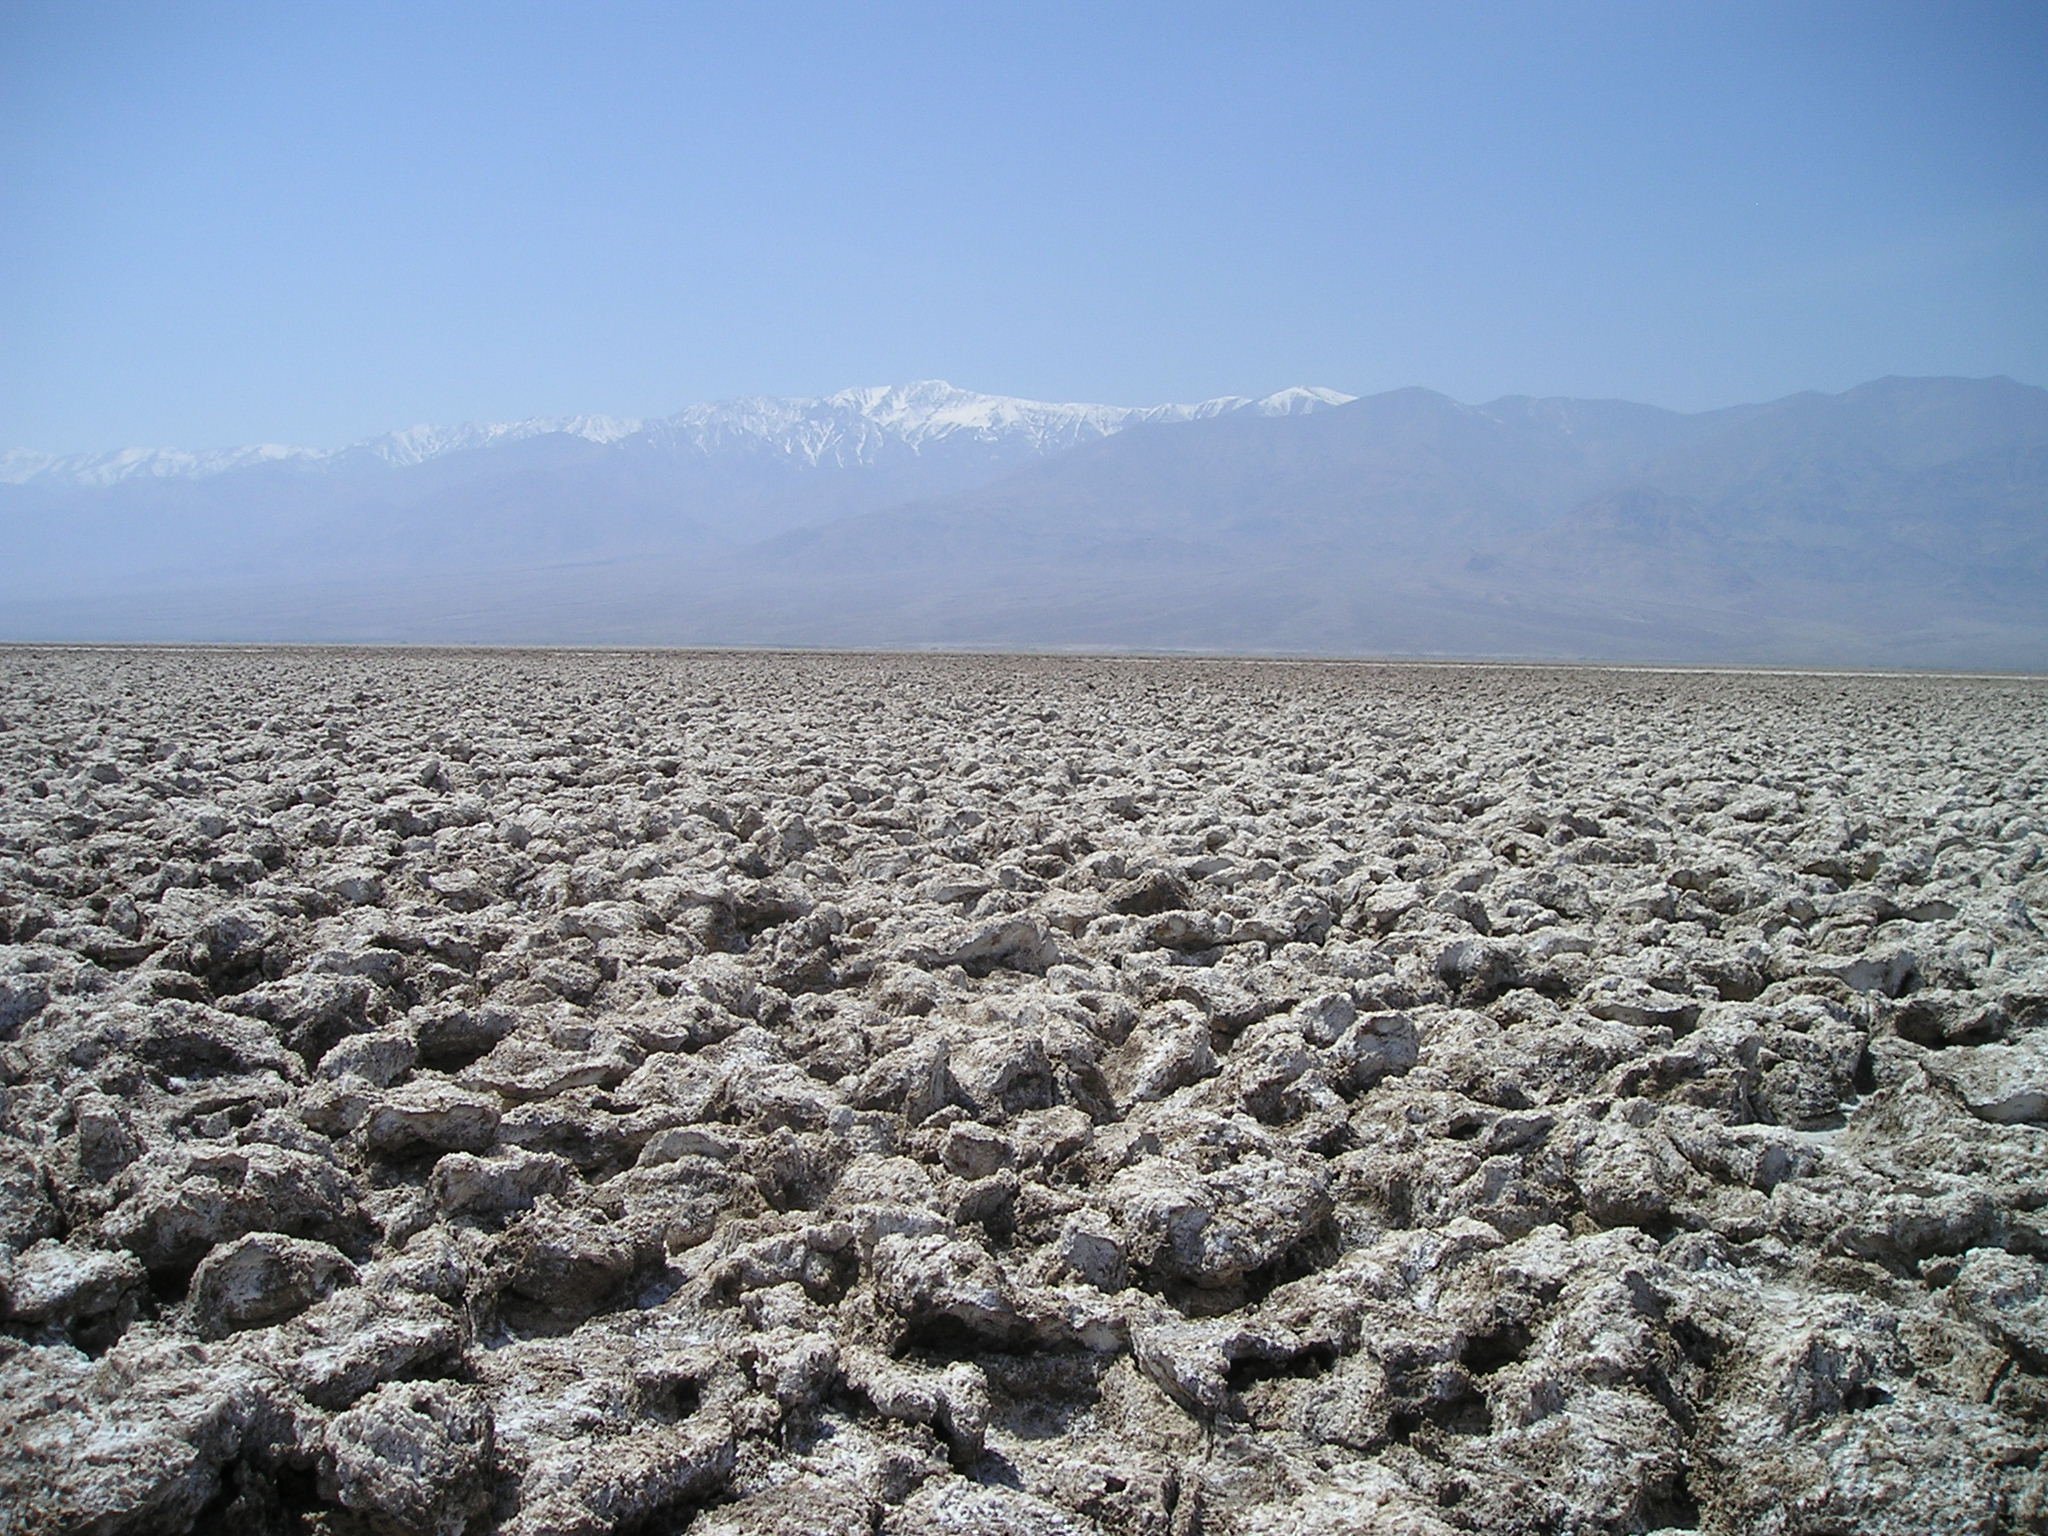
landscape, sea, coast, horizon, mountain, field, desert, shore, valley, dry, usa, soil, salt, dead, california, plain, geology, hot, plateau, nevada, badwater, ecosystem, salt lake, death valley, mudflat, natural environment